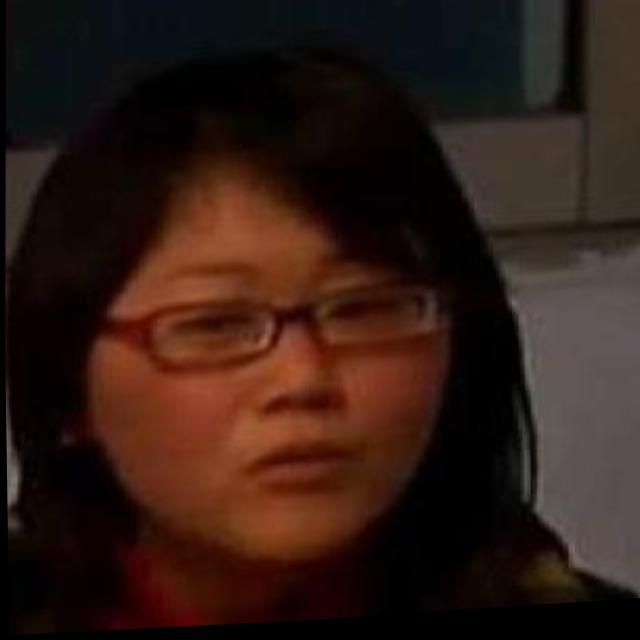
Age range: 21-44